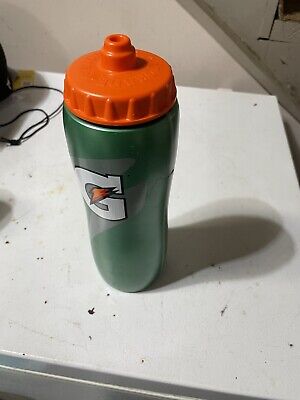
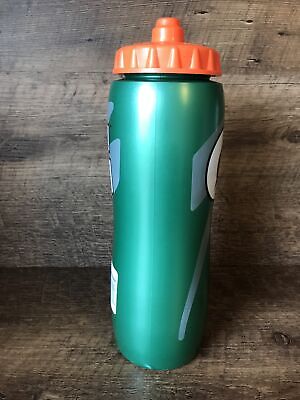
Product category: misc
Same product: yes